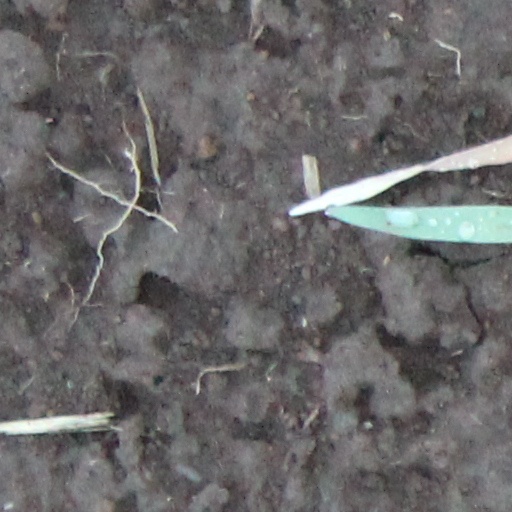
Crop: wheat